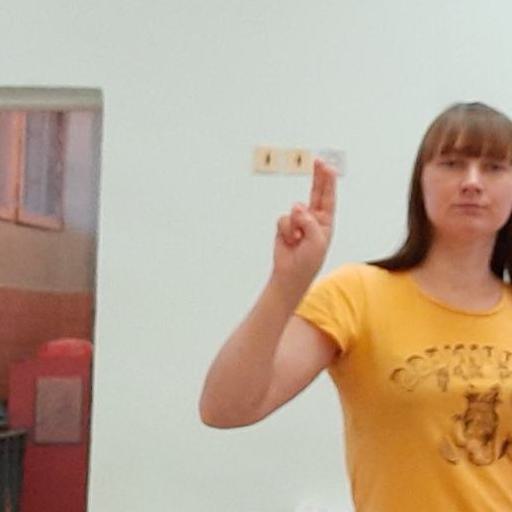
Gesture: two_up